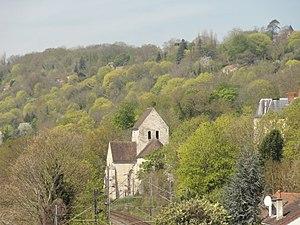
Approche par l'est, vue depuis la RD 17.
L'église Saint-Pierre-ès-Liens est une église catholique paroissiale située à Vaux-sur-Seine, dans les Yvelines, en France.